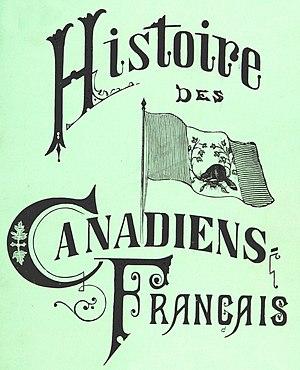
Le genre Castor est le seul, au sein de la famille des Castoridae, à contenir des espèces non éteintes de ces rongeurs semi-aquatiques : le Castor européen, présent en Eurasie, et le Castor du Canada, naturellement présent en Amérique du Nord et récemment introduit en Amérique du Sud.
Le castor du Canada est un grand rongeur qui vit près des cours d'eau, des lacs et des étangs de l'Amérique du Nord, jusqu'au nord du Mexique. C'est l'une des deux espèces vivantes du genre Castor.